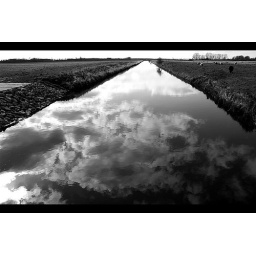
sky in the river I